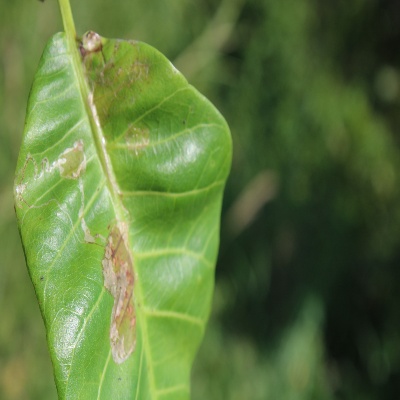
Crop: Cashew
Condition: leaf miner